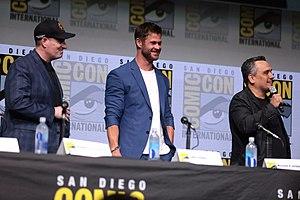
Avengers: Infinity War ou Avengers : La Guerre de l'infini au Québec est un film de super-héros américain réalisé par Anthony et Joe Russo, sorti en 2018. Le film met en scène les personnages des comics Marvel créés par Stan Lee, Jack Kirby et Jim Starlin et s'appuie sur la série de comics The Infinity Gauntlet écrite par Jim Starlin et publiée en 1991 ainsi que sur le comics Infinity écrit par Jonathan Hickman et publié en 2013.